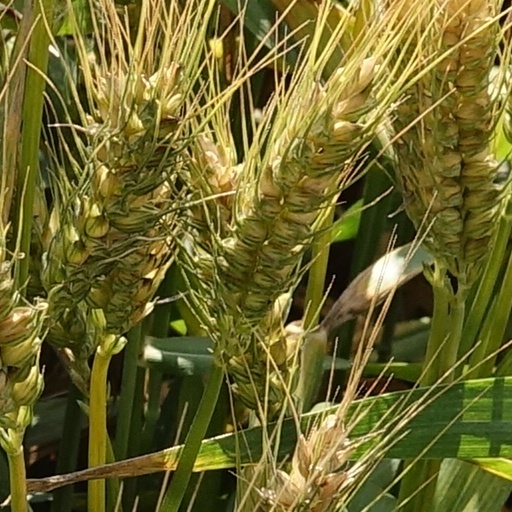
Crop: wheat